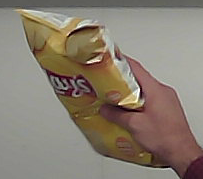
Product: lays_classic